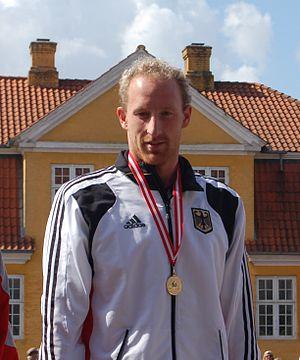
Thomas Lurz est un nageur allemand spécialiste des épreuves de nage en eau libre. Depuis son premier titre mondial sur 10 km en 2004, il a remporté sept autres médailles d'or aux Championnats du monde de natation ou aux Championnats du monde de nage en eau libre. Présentant le meilleur palmarès pour un nageur en eau libre allemand, il est l'un des plus récompensés au niveau planétaire avec treize médailles mondiales. Spécialiste des épreuves de 5 et de 10 km, il a remporté tous les titres mondiaux mis en jeu depuis 2005 et est donc à ce titre l'un des meilleurs nageurs en eau libre.